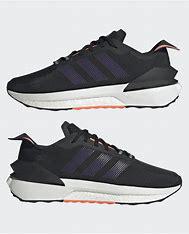
Brand: Adidas
Model: Avryn